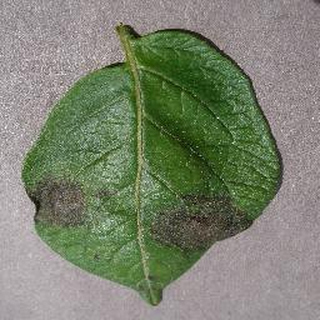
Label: potato_late_blight